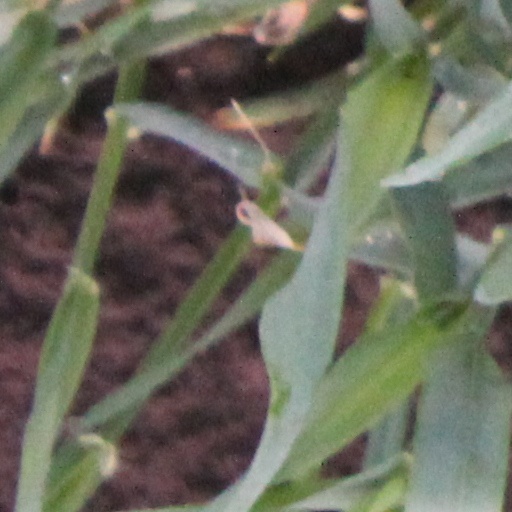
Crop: wheat